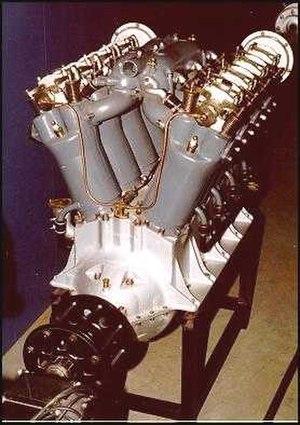
Un moteur V8 est un moteur à combustion interne comportant huit cylindres disposés en deux rangées de quatre cylindres placées en forme de « V » au-dessus du vilebrequin.